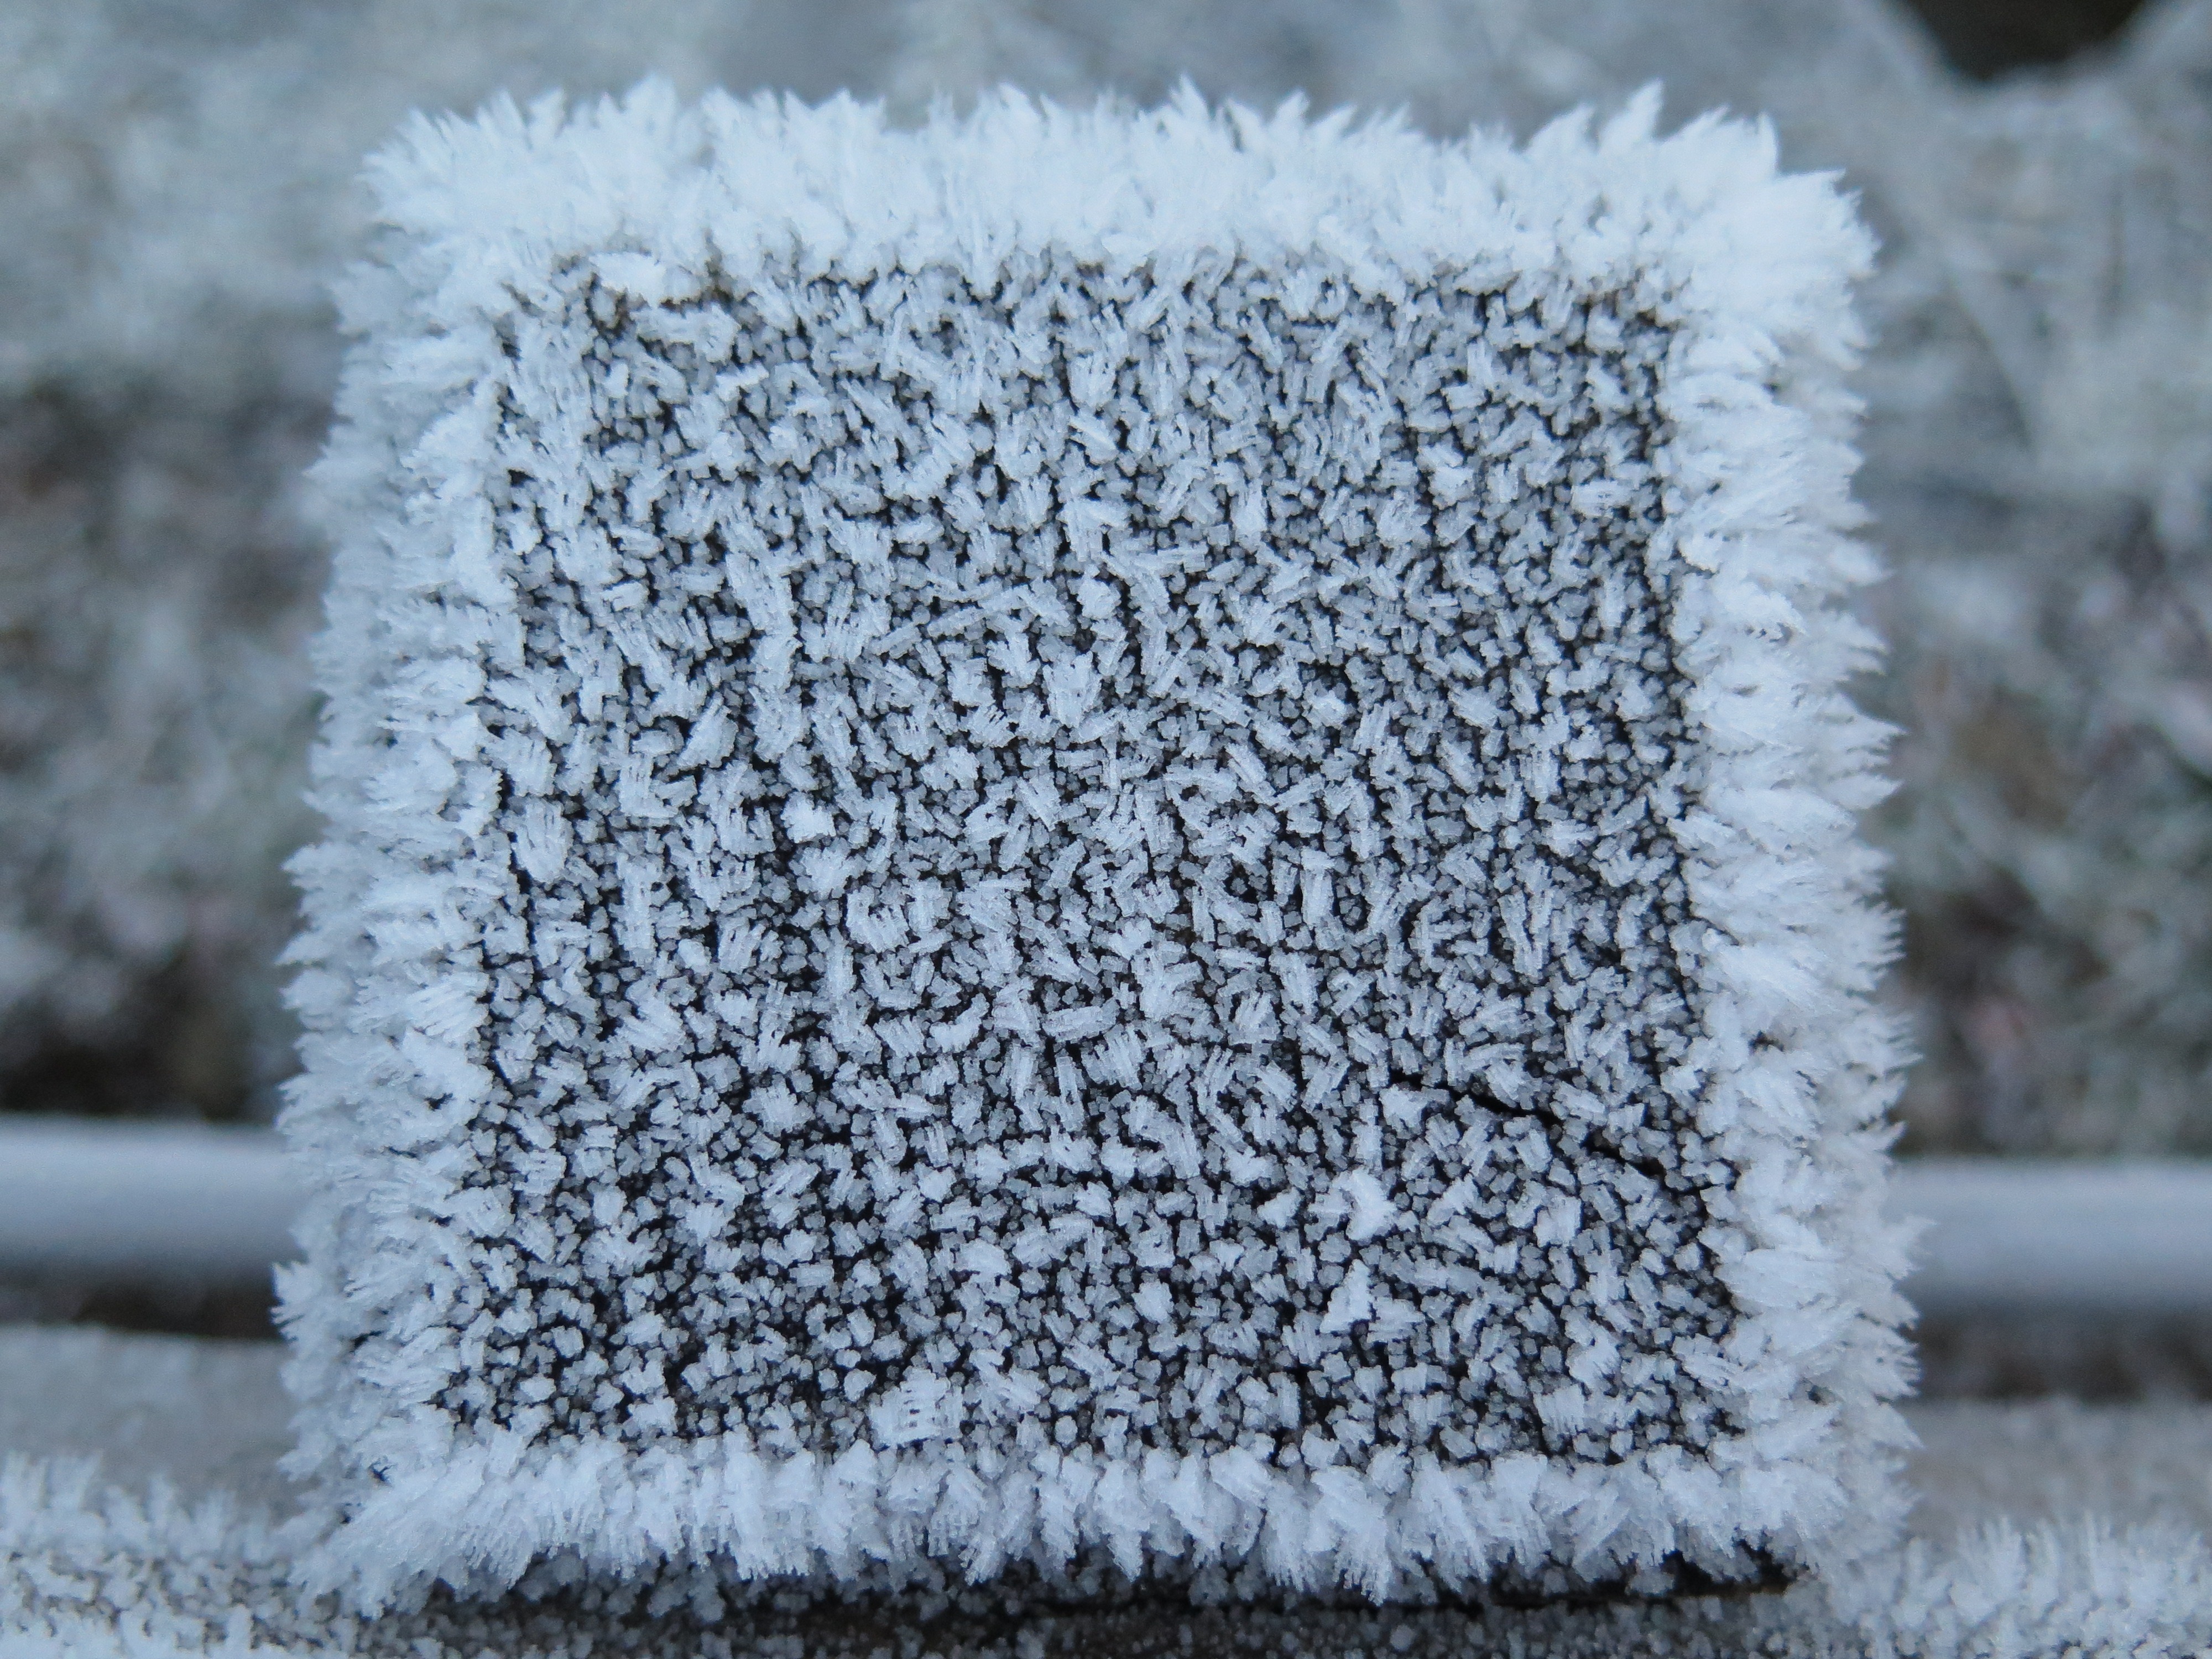
grass, snow, cold, winter, white, frost, ice, weather, frozen, season, ice crystal, art, crystal, hoarfrost, freezing, eiskristalle, flooring, crystal formation, rain and snow mixed